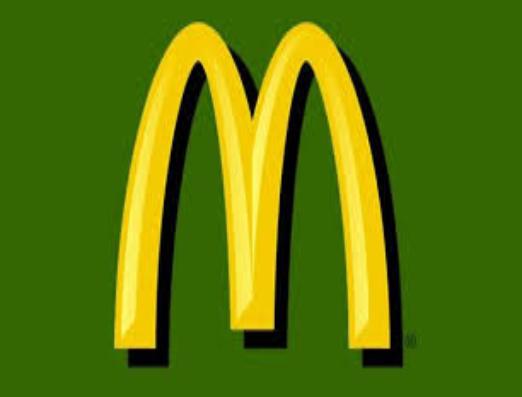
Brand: McDonald's
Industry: Food